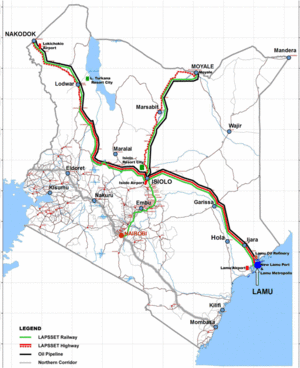
Le comté de Lamu est un des 47 comtés du Kenya et un des six comtés issus de l'ancienne province de la côte. Situé sur la côte de l'océan Indien, son chef-lieu est Lamu.